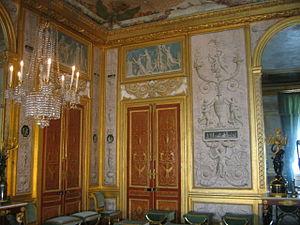
Grand salon de l'impératrice au château de Fontainebleau
Le château de Fontainebleau est un château royal de styles principalement Renaissance et classique, près du centre-ville de Fontainebleau, à une soixantaine de kilomètres au sud-est de Paris, en France. Les premières traces d'un château à Fontainebleau remontent au XIIᵉ siècle. Les derniers travaux sont effectués au XIXᵉ siècle.